Right to Be

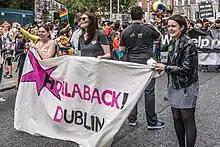
Hollaback! at the Dublin gay pride in 2015

Seven New York City residents, four women and three men, founded the organization in 2005, under the not for profit, Artistic Evolucion, Inc, after a well-publicized occurrence of street harassment prompted them to discuss their own encounters. After being ignored by the police, a woman named Thao Nguyen uploaded a photo she had taken of the man who had masturbated across from her on the subway. This photo appeared on the front page of the New York Daily News, and inspired the seven New York City residents to apply this same method to all forms of street harassment. The women told story after story of their experiences with street harassment, experiences that were surprising to the men in the group because they had never dealt with harassment of that kind They collectively decided to do something about the issue of street harassment, an issue that affects women, girls, and LGBTQ individuals every day.